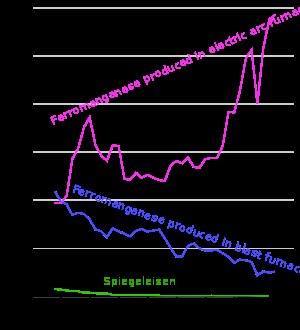
Le manganèse est l'élément chimique de numéro atomique 25, de symbole Mn. Le corps simple est un métal de transition.